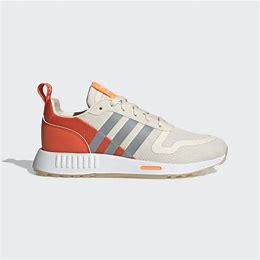
Brand: Adidas
Model: Multix